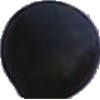
Label: Grape Blue 1